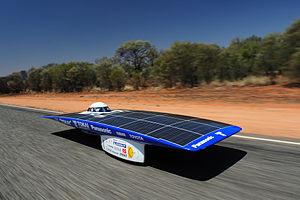
Une voiture solaire est un véhicule alimenté par des cellules photovoltaïques utilisée pour évoluer sur le réseau routier.
L'énergie solaire en Australie connait une croissance très rapide, grâce à un ensoleillement parmi les meilleurs au monde et à une politique de soutien initiée en 2001, puis renforcée en plusieurs étapes, et variant selon les États : système de certificats d'énergie renouvelable, tarifs d'achat garantis, appels d'offres, soutien à la recherche, etc.